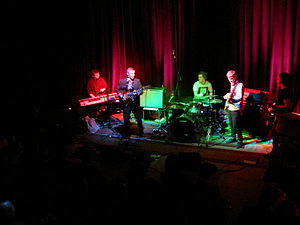
Ragnar Finsson
Ragnar Finsson som forsanger i Blueberry Jam Session i 2014.
Ragnar Finsson er en færøsk punkrock og blues sanger. Han blev kendt i DRs talentshow Talent 2008, hvor han endte på en tredjeplads. Året efter Talent spillede han til forskellige konserter på Færøerne med sit eget band. Først kaldte de sig A-55, derefter Stewies Loveranch, Ragnar spillede guitar og vocal i bandet. Ragnar's far, Finnur Hansen, er også musiker og spiller forskellige instrumenter i forskellige bands og er ofte musiker på forskellige albums af færøske musikere. Ragnar's mor, Malan Thomsen, er også sanger.